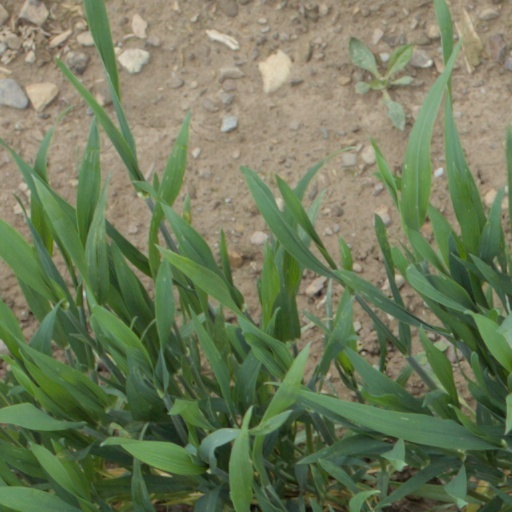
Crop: wheat